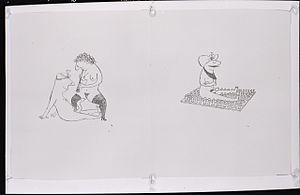
Maurice Sinet, dit Siné, né le 31 décembre 1928 dans le 20ᵉ arrondissement de Paris et mort le 5 mai 2016 à l'hôpital Bichat-Claude-Bernard dans le 18ᵉ arrondissement de Paris, est un dessinateur et caricaturiste français.